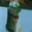
Label: can